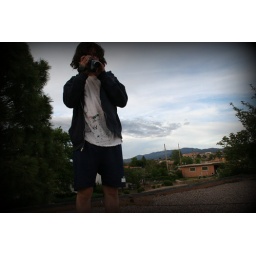
We shot a little movie on the roof of my house in Santa Fe.